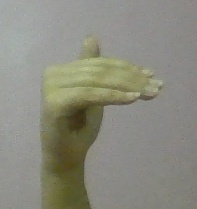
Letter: khaa